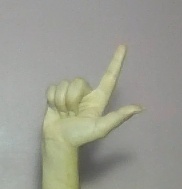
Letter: laam